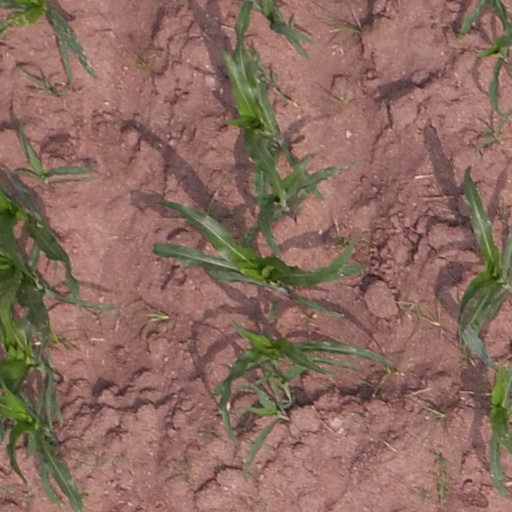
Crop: maize; corn